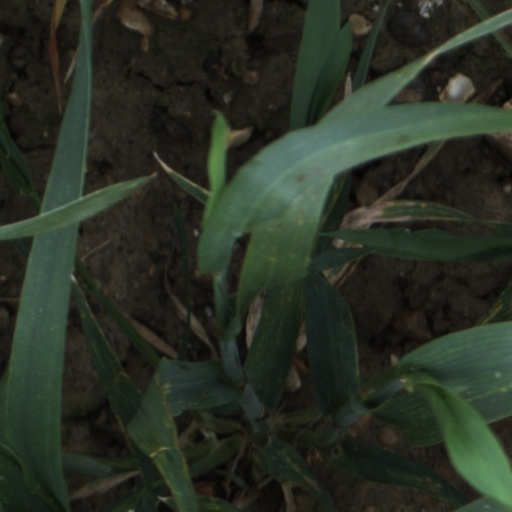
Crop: wheat